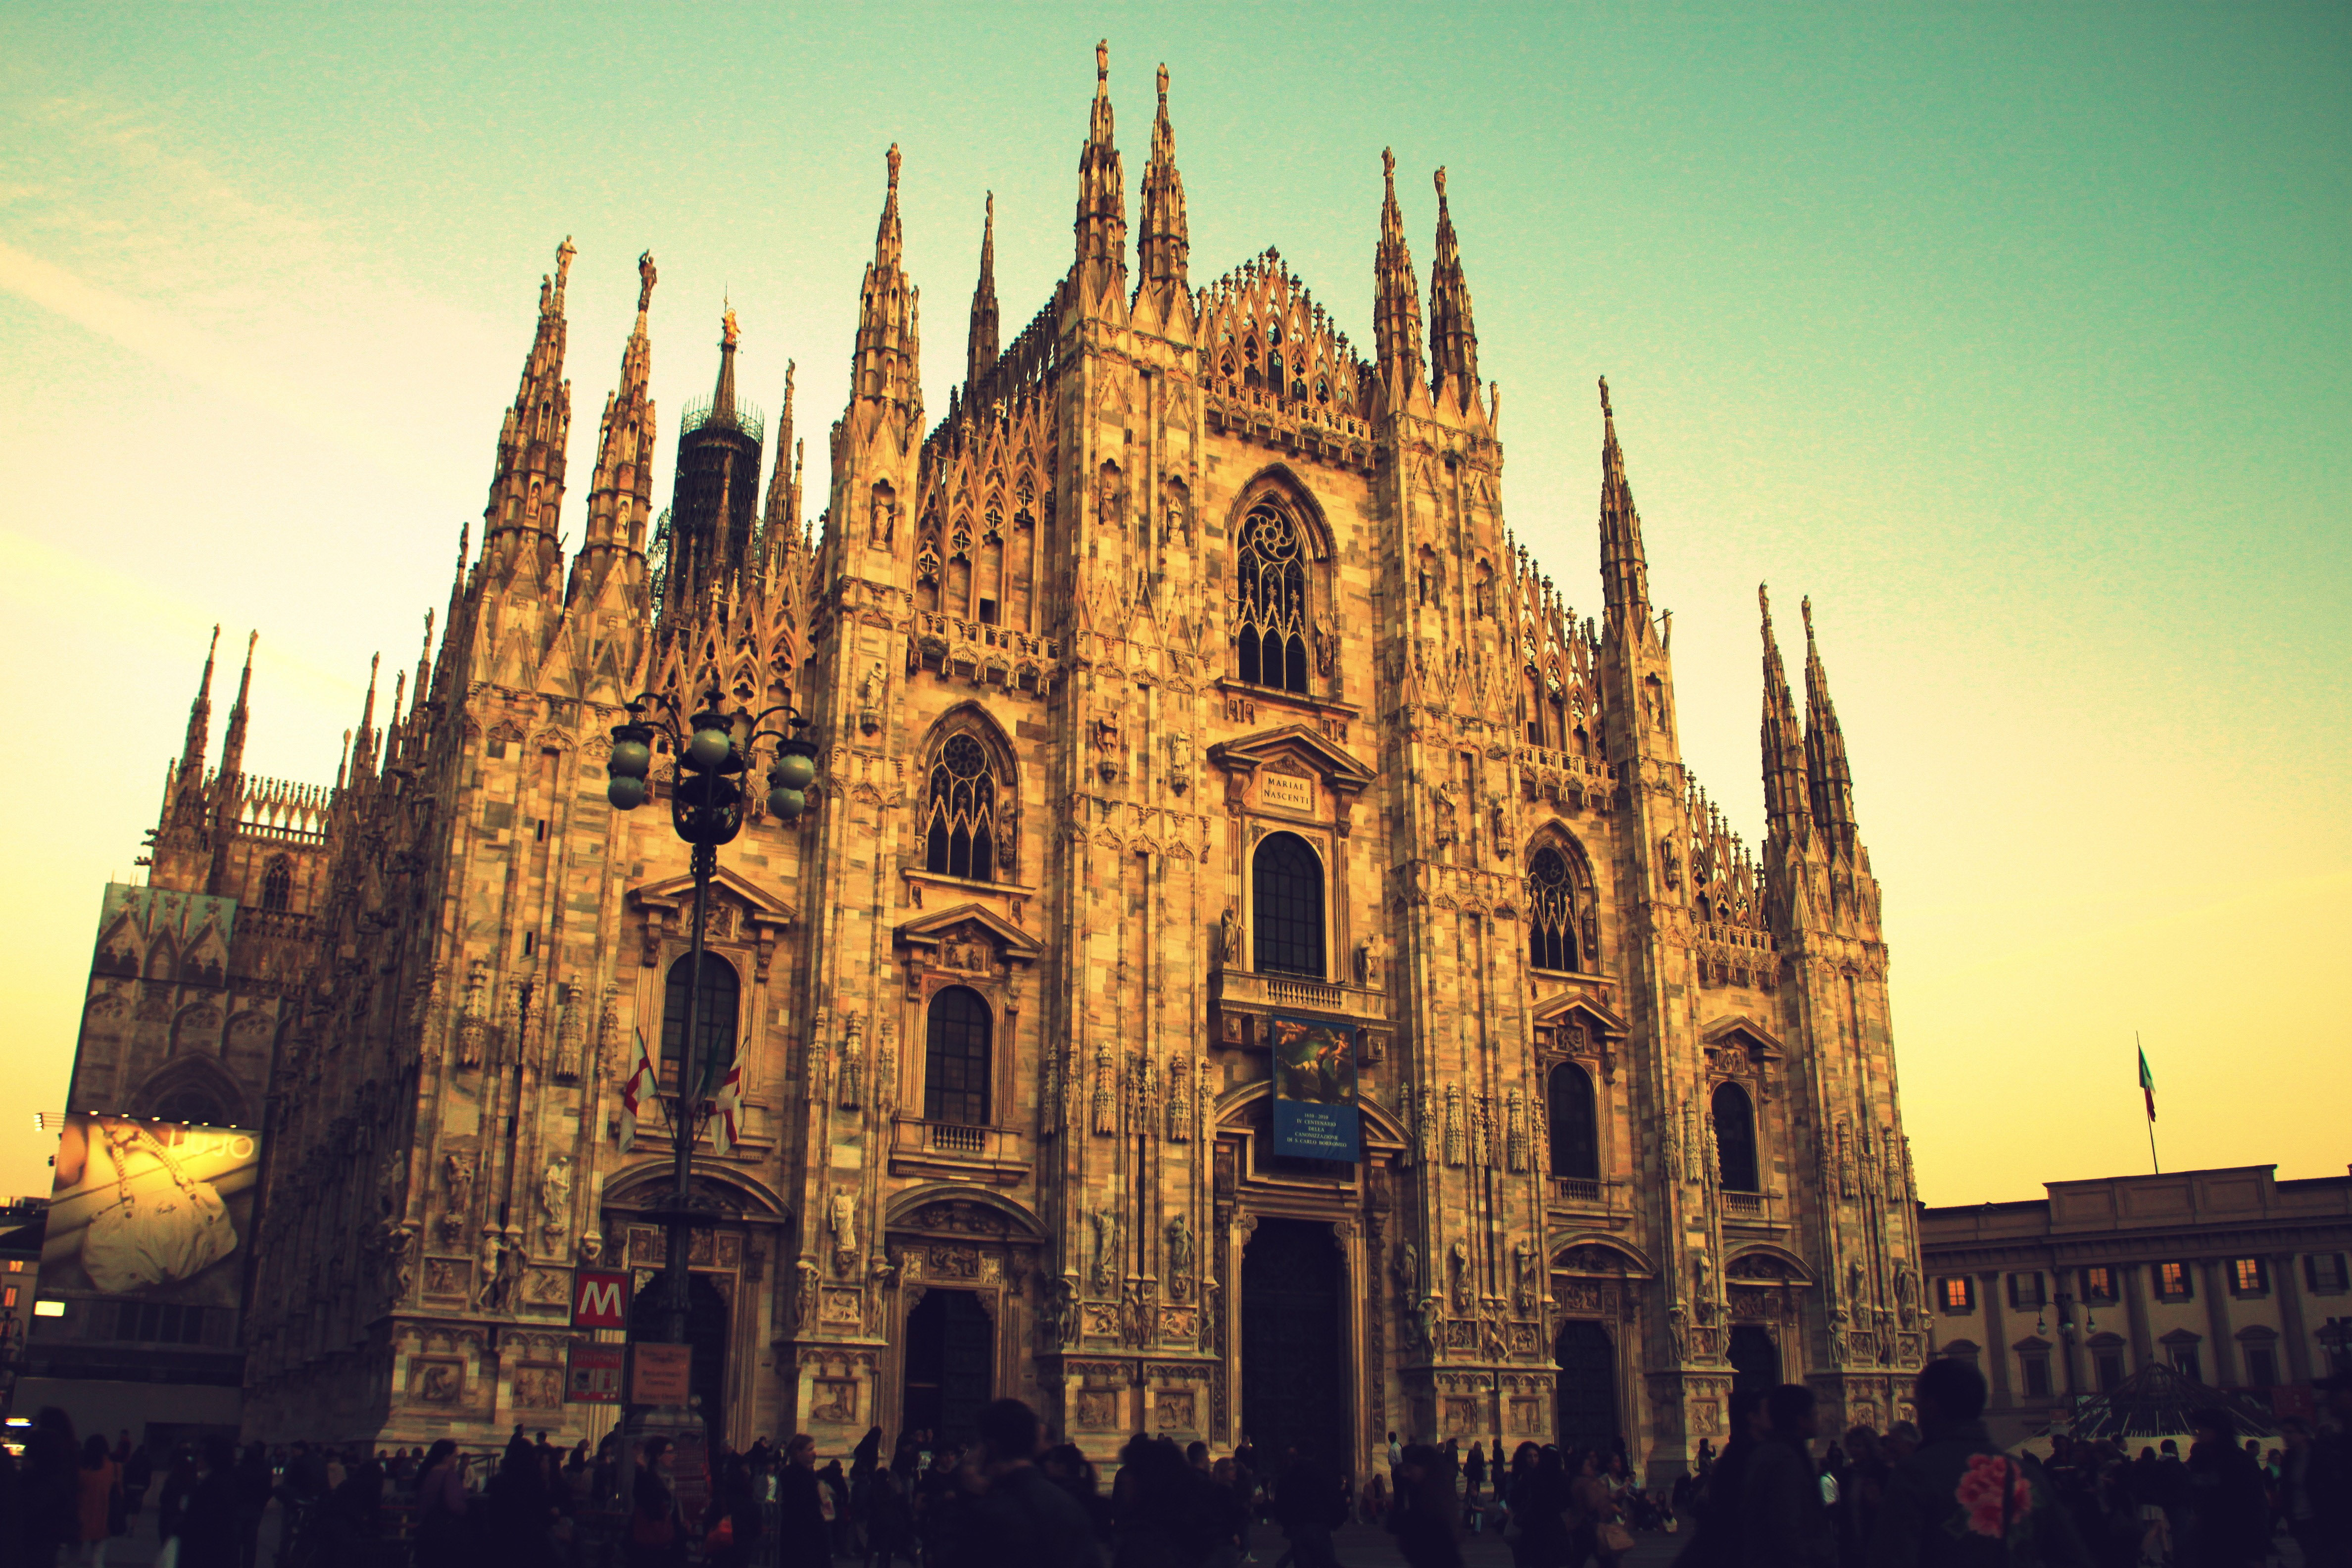
spire, architecture, landmark, gothic architecture, cathedral, sky, place of worship, medieval architecture, building, facade, church, stock photography, city, steeple, temple, historic site, photography, tourist attraction, history, evening, tourism